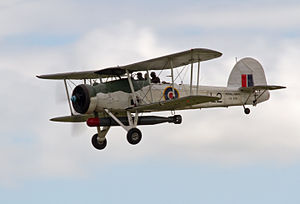
Fairey Swordfish
Fairey Swordfish med torpedo
Swordfish var et hangarskibsbaseret britisk biplan, bygget af Fairey-flyfabrikken.